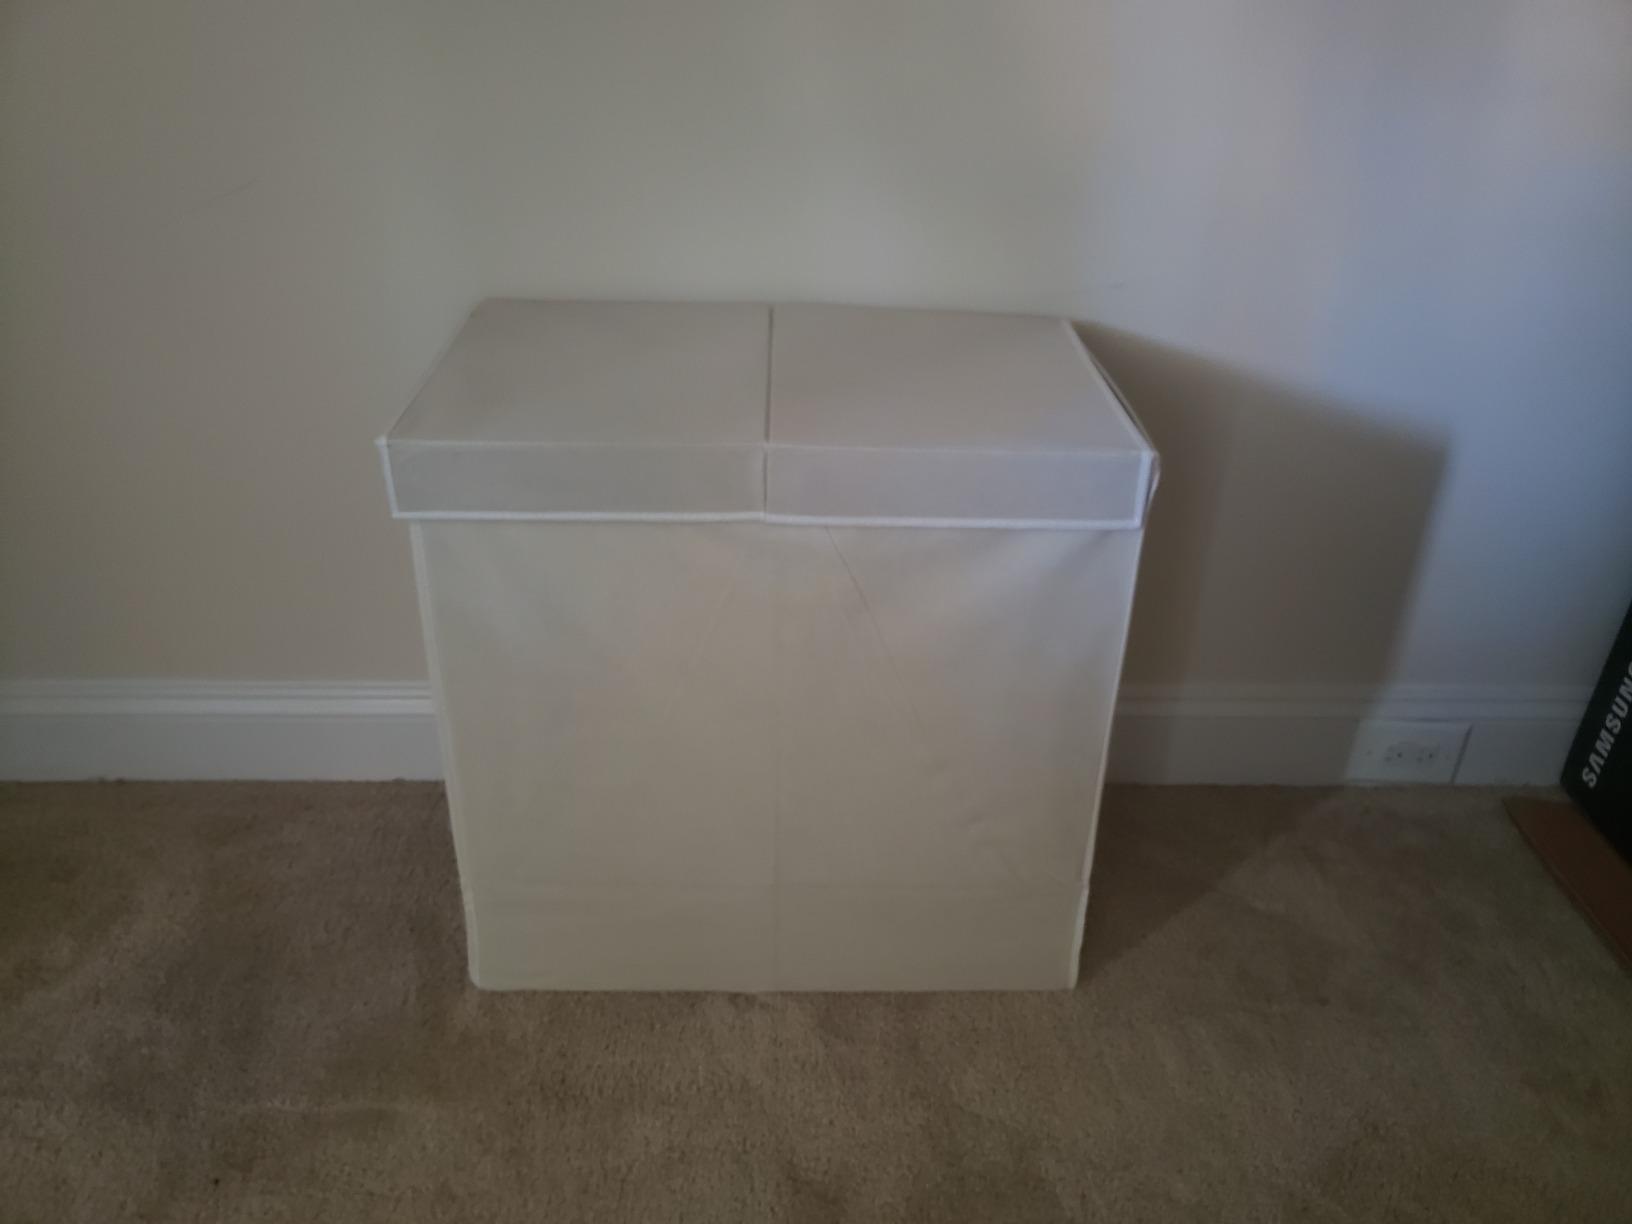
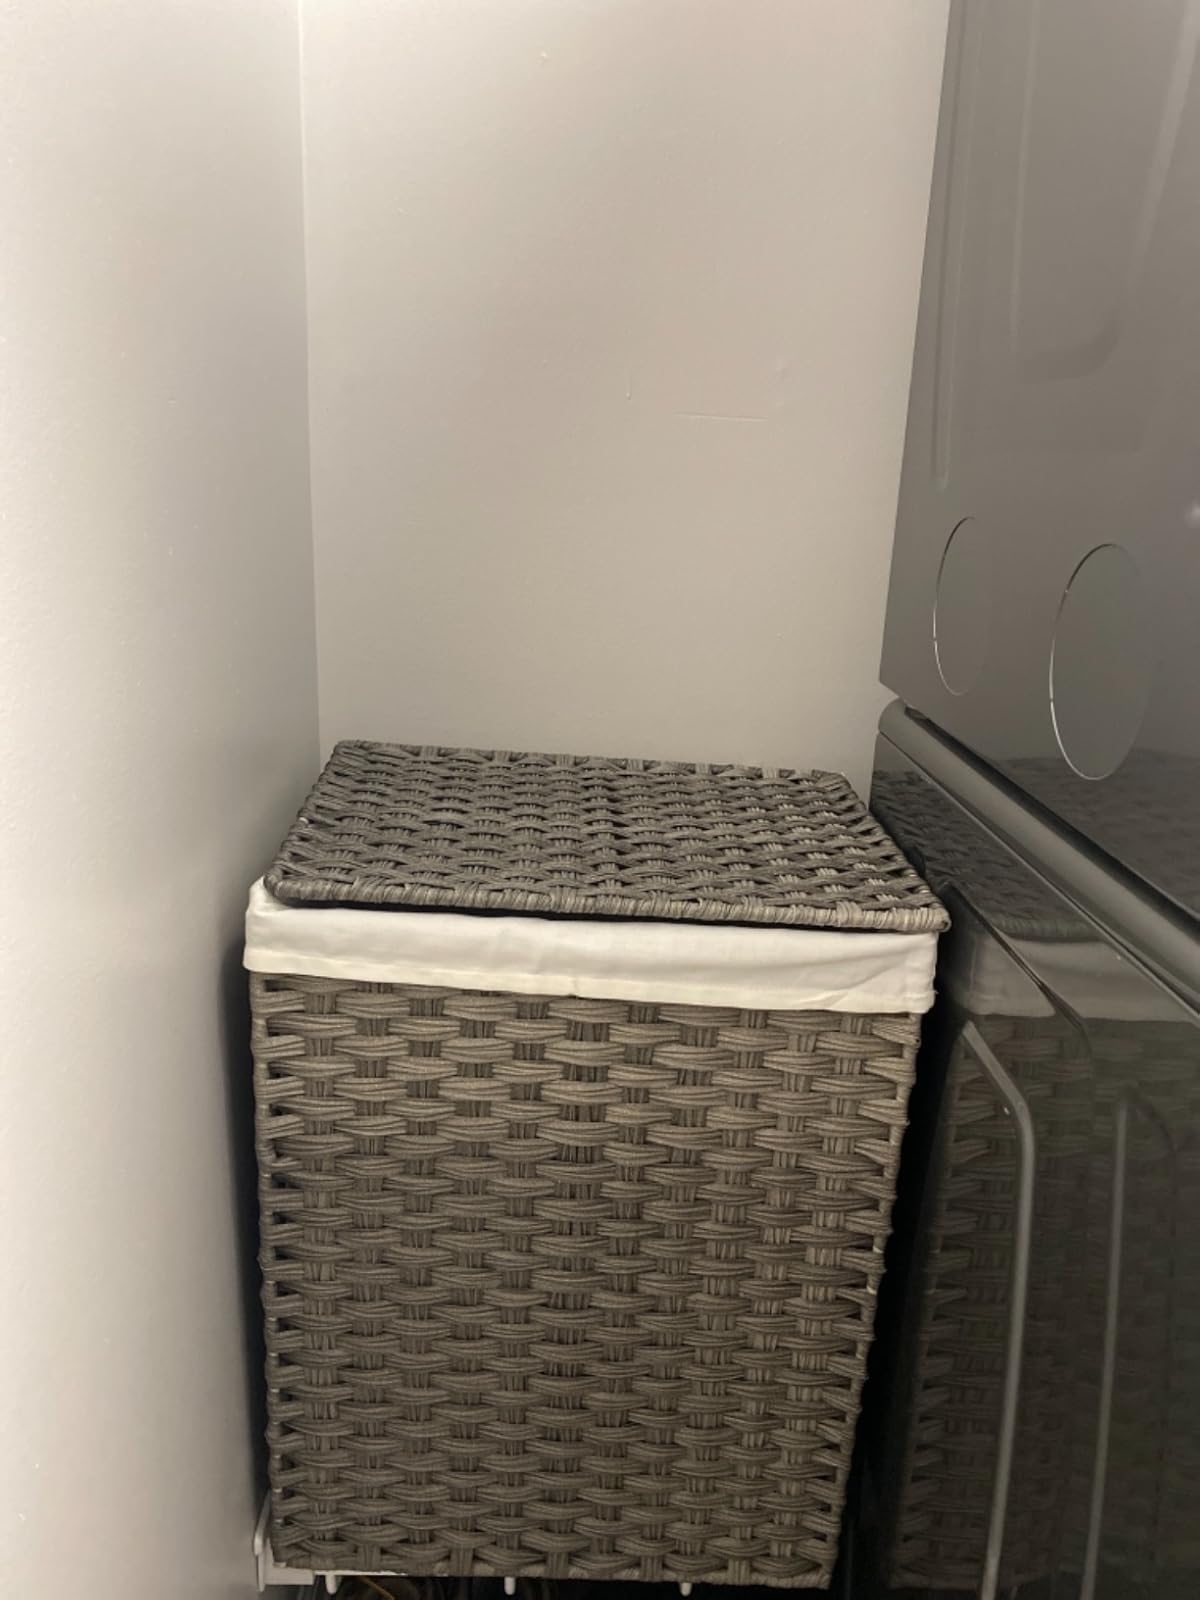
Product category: items_hamper
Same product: no